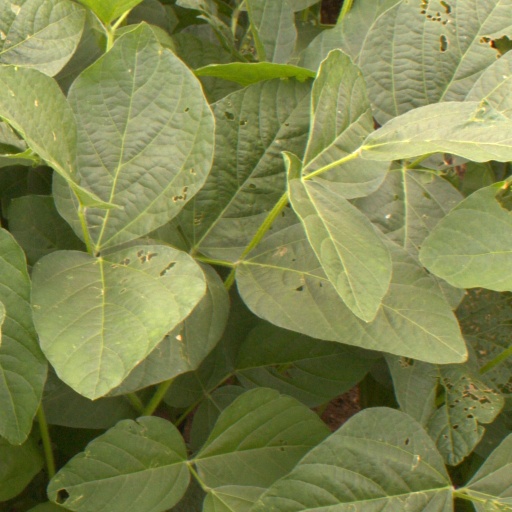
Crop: soybean